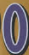
Number: 0